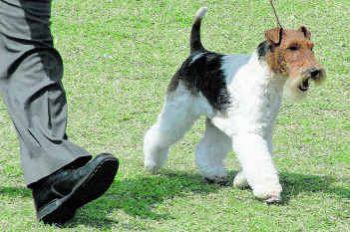
wire-haired_fox_terrier